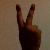
The image shows a hand gesture representing the number 2 in Indian Sign Language.